Medical school

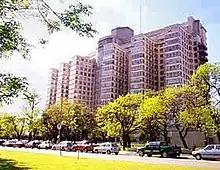
The Hospital Clinic Manuel Quintela at University of the Republic in Montevideo

In Chile, there are 21 medical schools. Principal medical schools are Universidad de Chile, Pontificia Universidad Católica de Chile, Universidad de Concepción, Universidad de Valparaíso and Universidad de Santiago de Chile. The pre-grade studies are distributed over 7 years, where the last 2 are the internship, which include at least surgery, internal medicine, gynecology and pediatrics. After getting the degree of Licenciate in Medicine (General Medicine) the MD must pass a medicine knowledge exam called the Unique National Exam of Medical Knowledge (EUNACOM "Examen Único Nacional de Conocimientos de Medicina" in Spanish) and can take a direct specialty or work before in primary attention in order to gain access to a residency.